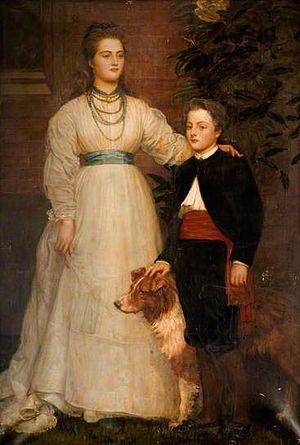
Charles Stewart Vane-Tempest-Stewart, 6ᵉ marquis de Londonderry, titré vicomte Castlereagh entre 1872 et 1884, est un politicien conservateur britannique, propriétaire terrien et bienfaiteur, qui a occupé divers postes dans les administrations conservatrices de la fin du XIXᵉ siècle et du début du XXᵉ siècle. Après avoir succédé à son père au marquisat en 1884, il est Lord lieutenant d'Irlande entre 1886 et 1889. Il est ensuite maître de poste entre 1900 et 1902 et président du Board of Education entre 1902 et 1905. Partisan des unionistes protestants de l'Ulster, il est un opposant au Irish Home Rule et l'un des instigateurs de l'alliance formelle entre le Parti conservateur et les Libéralistes unionistes en 1893.
Le major Charles Henry John Chetwynd-Talbot, 20ᵉ comte de Shrewsbury, 20ᵉ comte de Waterford, 5ᵉ comte Talbot, KCVO, titré vicomte Ingestre de 1868 à 1877, est un pair britannique.
Charles John Chetwynd-Talbot, 19ᵉ comte de Shrewsbury, 19ᵉ comte de Waterford, 4ᵉ comte Talbot, PC, titré vicomte d'Ingestre entre 1849 et 1868, était un homme politique conservateur britannique. Il a servi en tant que capitaine de l'honorable Corps des hommes d'armes sous Benjamin Disraeli entre 1875 et 1877.